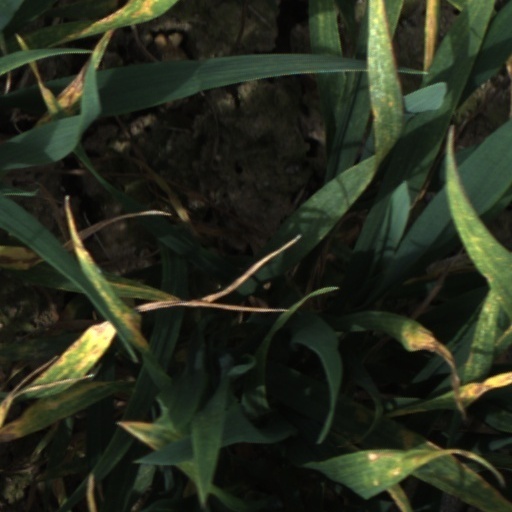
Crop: wheat